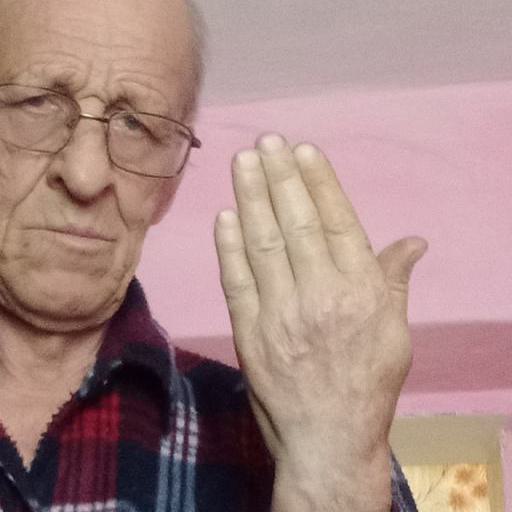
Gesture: stop_inverted